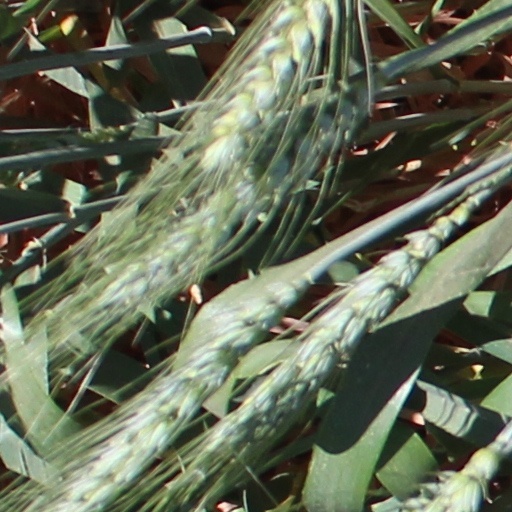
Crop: wheat